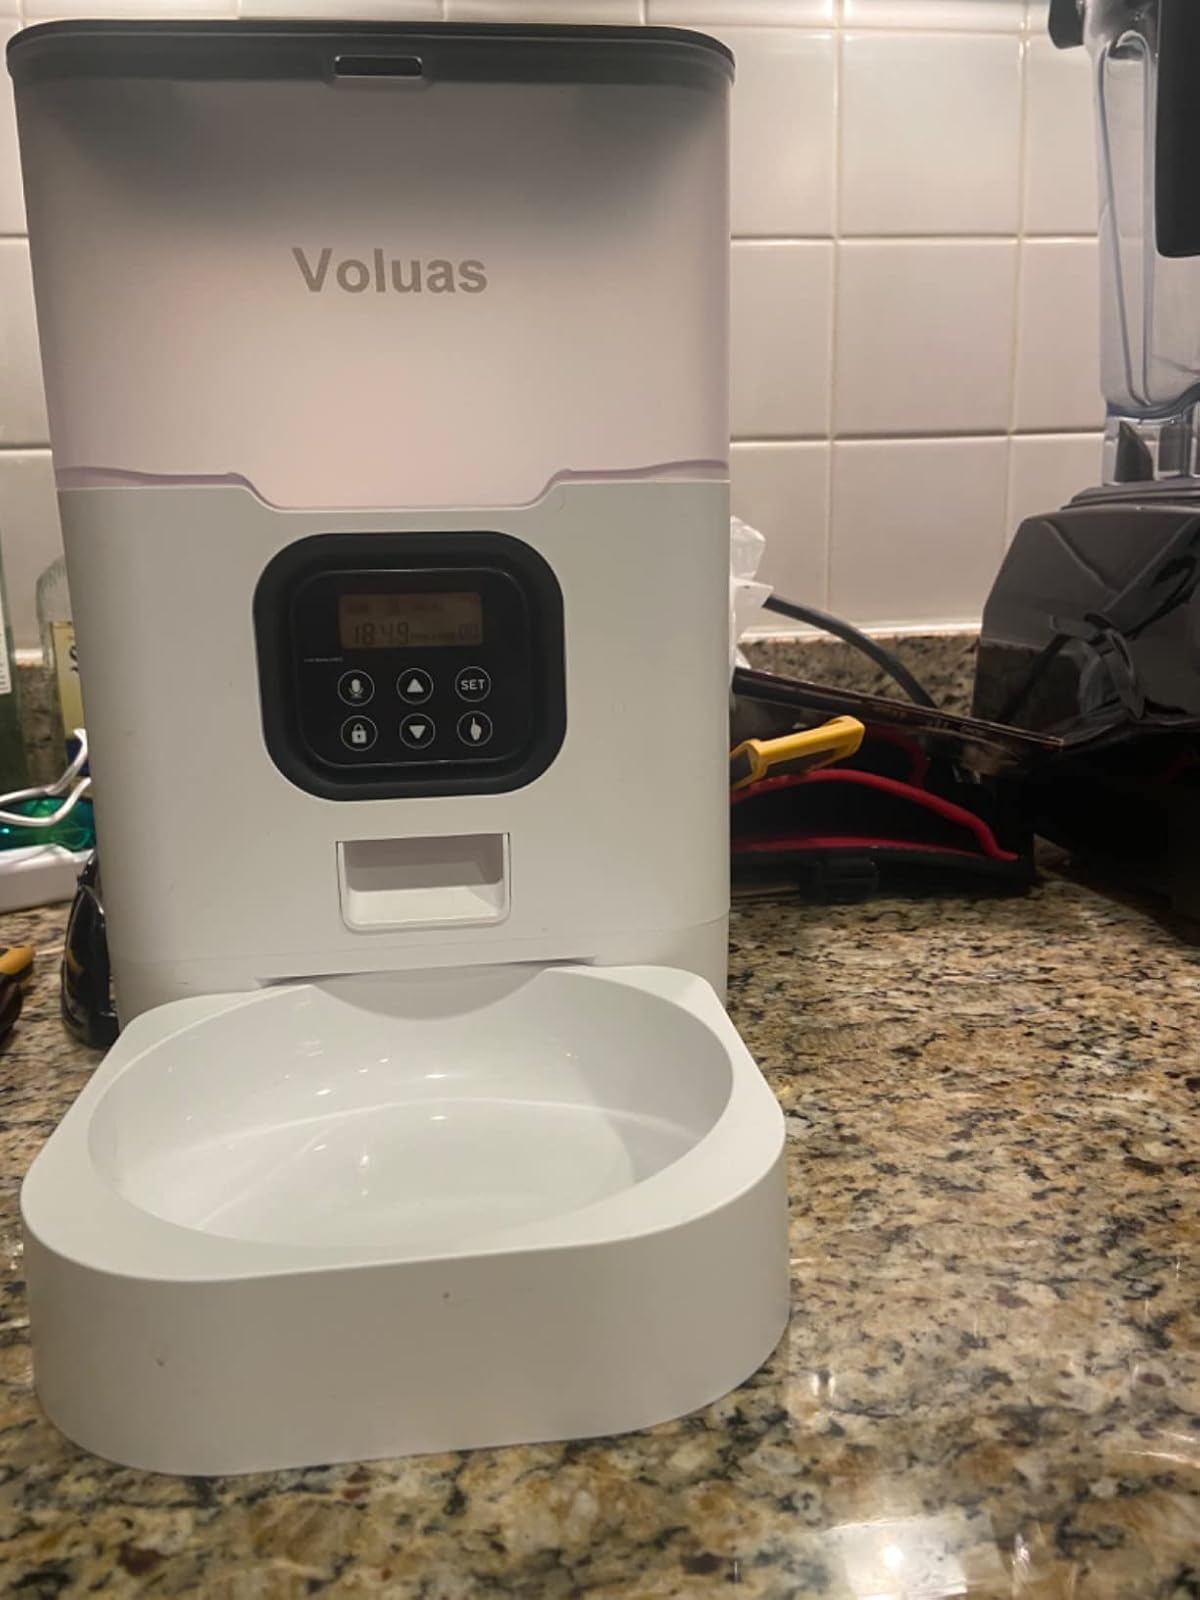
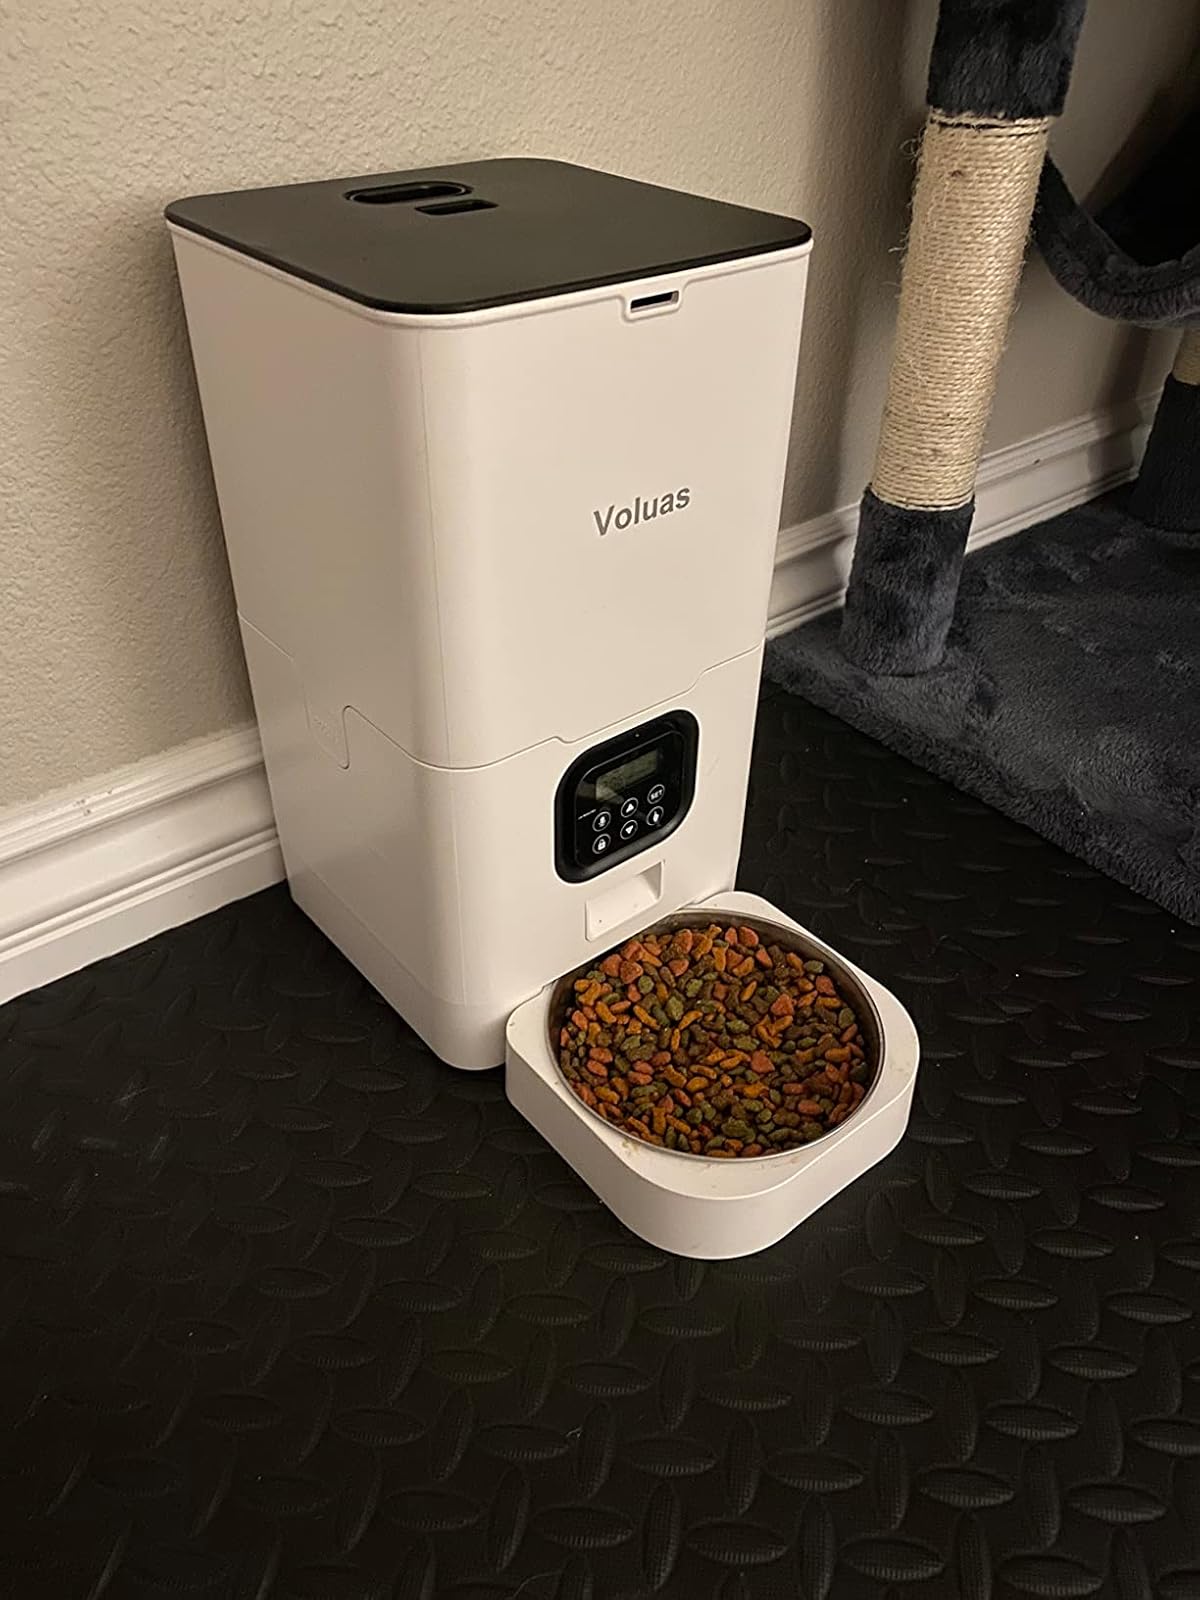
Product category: items_feeder
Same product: no